Riders of the Rio Grande

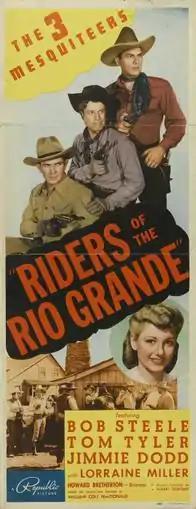
Theatrical release poster

Riders of the Rio Grande is a 1943 American Western B-movie directed by Howard Bretherton and starring Bob Steele, Tom Tyler, Jimmie Dodd. It is the 51st and final entry in the Three Mesquiteers film series.